1947 Thames flood

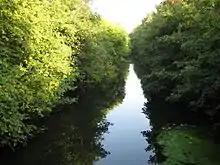
Maidenhead Flood Relief Channel was built after Maidenhead was flooded in 1947 and again in 1954.

The 1947 Thames flood was the most severe flood of the River Thames in the 20th century, affecting much of the Thames Valley as well as elsewhere in England during the middle of March 1947 after a severe winter. The worst in over 100 years, it was exacerbated by an extremely high tide.